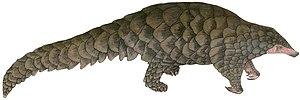
Le Pangolin d'Inde ou Grand pangolin d'Inde ou Pangolin à grosse queue est une espèce de mammifères de la famille des Manidae. Son corps est couvert d’écailles kératineuses - les plus grosses de tous les pangolins asiatiques. Avec les puissantes griffes de ses membres antérieurs, il creuse sur son territoire plusieurs terriers d’habitation pour se reposer et dormir, et des galeries dans les fourmilières et les termitières pour se nourrir. Il vit au Bangladesh, en Inde, au Pakistan et au Sri Lanka.
Les Carnivores sont un ordre de mammifères placentaires du super-ordre des Laurasiathériens. Ils se distinguent par une mâchoire et une denture qui leur permet de chasser et de manger d'autres animaux. Une des synapomorphies qui caractérisent les Carnivores est la présence d'une carnassière. Les canines sont transformées en crocs. Leur cerveau est de type gyrencéphale.
Les Pholidotes sont un ordre de mammifères placentaires du super-ordre des Laurasiathériens. Ses membres sont couramment appelés Pangolins. Cet ordre comprend plusieurs familles éteintes, les espèces actuelles étant classées dans la famille des Manidés.